Micklebring

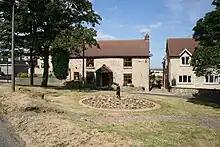
Cottages in Micklebring

Micklebring is a small village in the civil parish of Braithwell, South Yorkshire, to the south-west of Doncaster.